Koyambedu Wholesale Market Complex

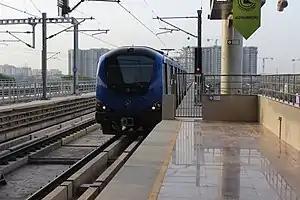
Chennai Metro Rail at Koyambedu

Koyambedu Metro station is a Metro railway station on the Line 2 of the Chennai Metro, which is one terminal of the current open metro line from Alandur. The station is among the elevated stations coming up along corridor II of the Chennai Metro, Chennai Central–St. Thomas Mount stretch. The station will serve the neighbourhoods of Koyambedu, Koyambedu vegetable market, and Koyambedu Private Bus Terminus. The station was constructed by Consolidated Construction Consortium Limited (CCCL), and attained its structural completion in December 2012. The consolidated cost of the station along with the stations of Arumbakkam, CMBT, Vadapalani and Ashok Nagar was 1,395.4 million.